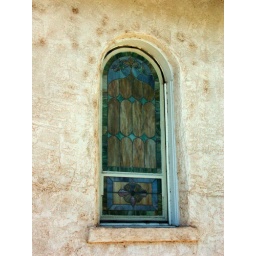
Stained glass window in church - Jimez Mountain drive - New Mexico.